2006 Little League World Series

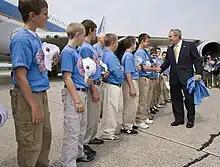
President George W. Bush meeting the Columbus Northern team

The Columbus Northern LL went undefeated on their road to the LLWS, winning all eleven of their matches. Their total record was 16–1, their only loss coming against Lemont LL (from Illinois).